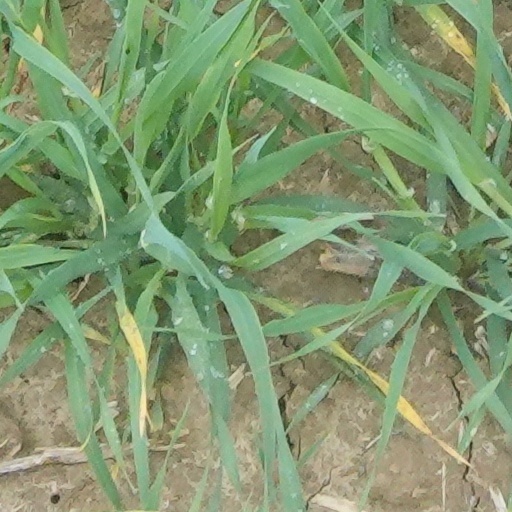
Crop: wheat